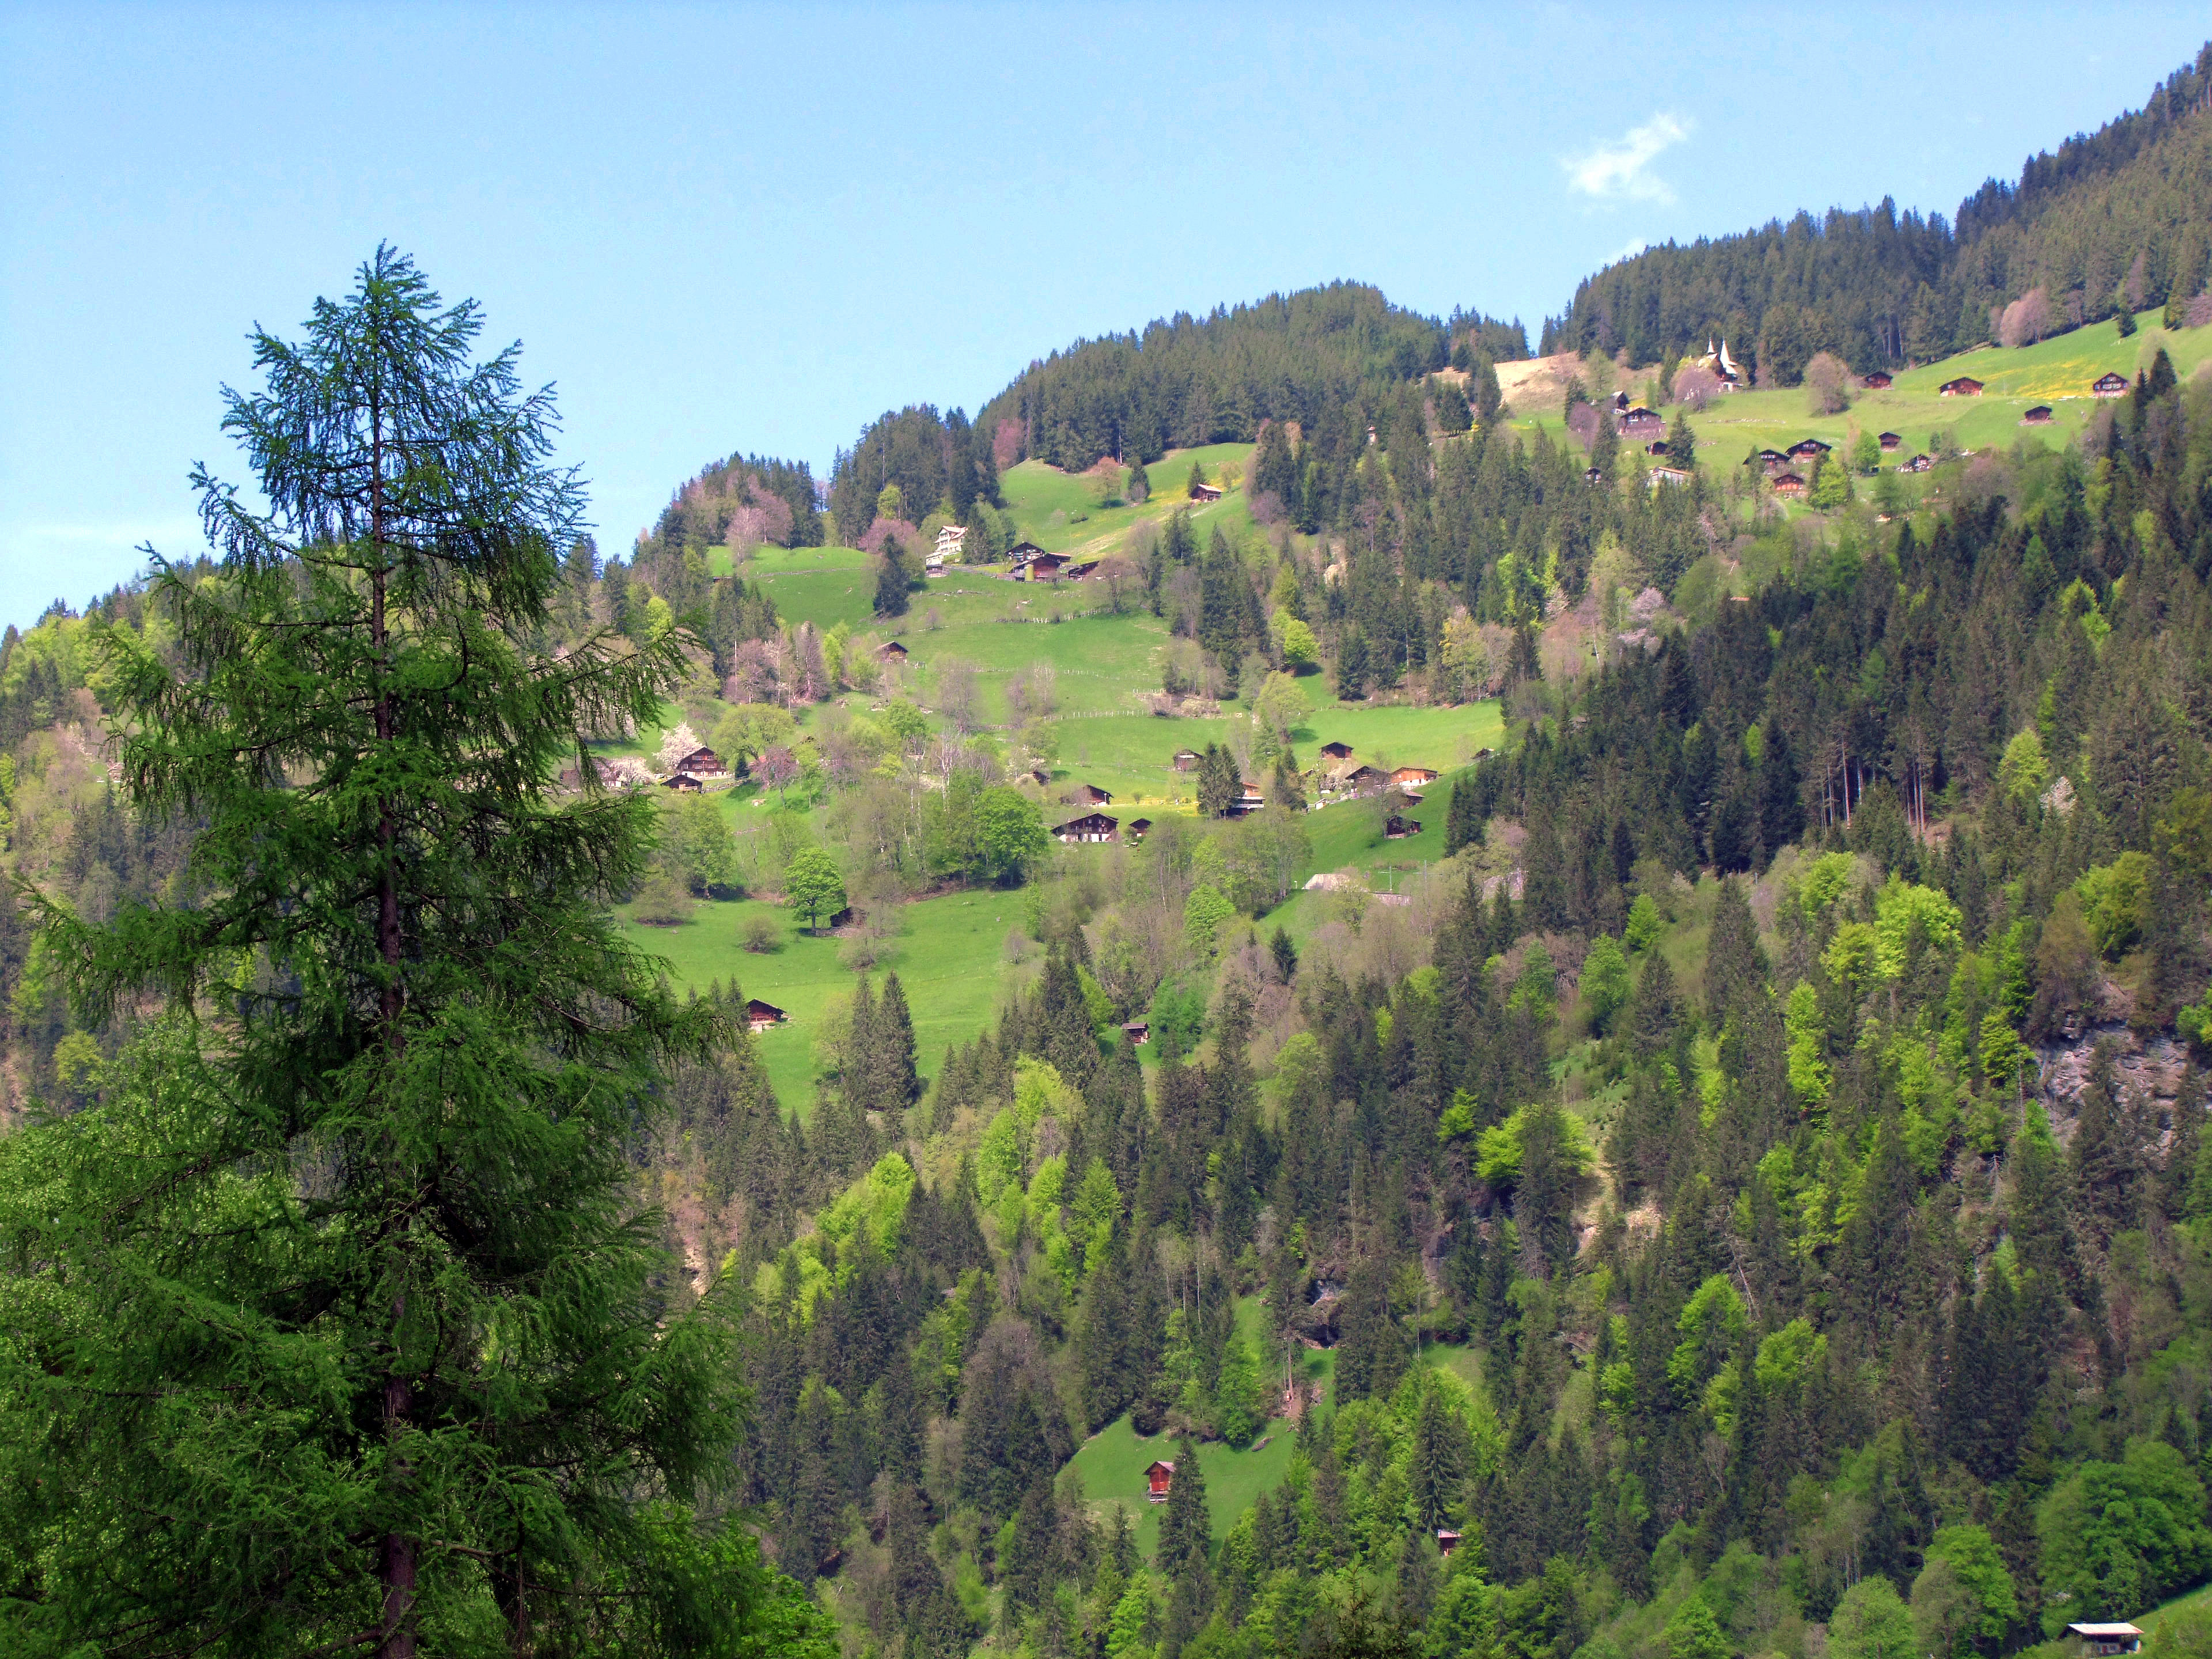
mountain, village, houses, trees, tall, tour, excursion, hiking, mountaineering, alps, switzerland, vegetation, mountainous landforms, wilderness, nature reserve, biome, tree, natural landscape, tropical and subtropical coniferous forests, hill, hill station, plant community, escarpment, highland, rock, chaparral, shrubland, terrain, formation, forest, geology, national park, temperate broadleaf and mixed forest, plant, outcrop, rural area, valley, mountain range, cliff, fell, temperate coniferous forest, landscape, pine family, state park, valdivian temperate rain forest, mount scenery, pine, ridge, conifer, ravine